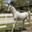
Label: horse